Roy Lester

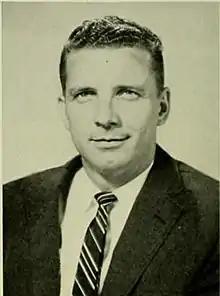
Lester in 1957

In the sixth game of his first season, Maryland's starting quarterback, junior Dennis O'Hara, was injured in a loss at South Carolina, and was replaced by sophomore Jeff Shugars. In the season's penultimate game, Maryland lost to Penn State, 48–0. Penn State halfback Lydell Mitchell had been recruited by Lester and originally intended to go to Maryland before he opted for Penn State instead. Lester was bothered by a similar situation with fullback Franco Harris, whose high school coach was a friend of Lester's. Lester attributed Maryland's football woes to the turnover at head coach and lack of depth because of recruitment shortcomings. Maryland won the finale against Virginia to finish the season with a 3–7 record.